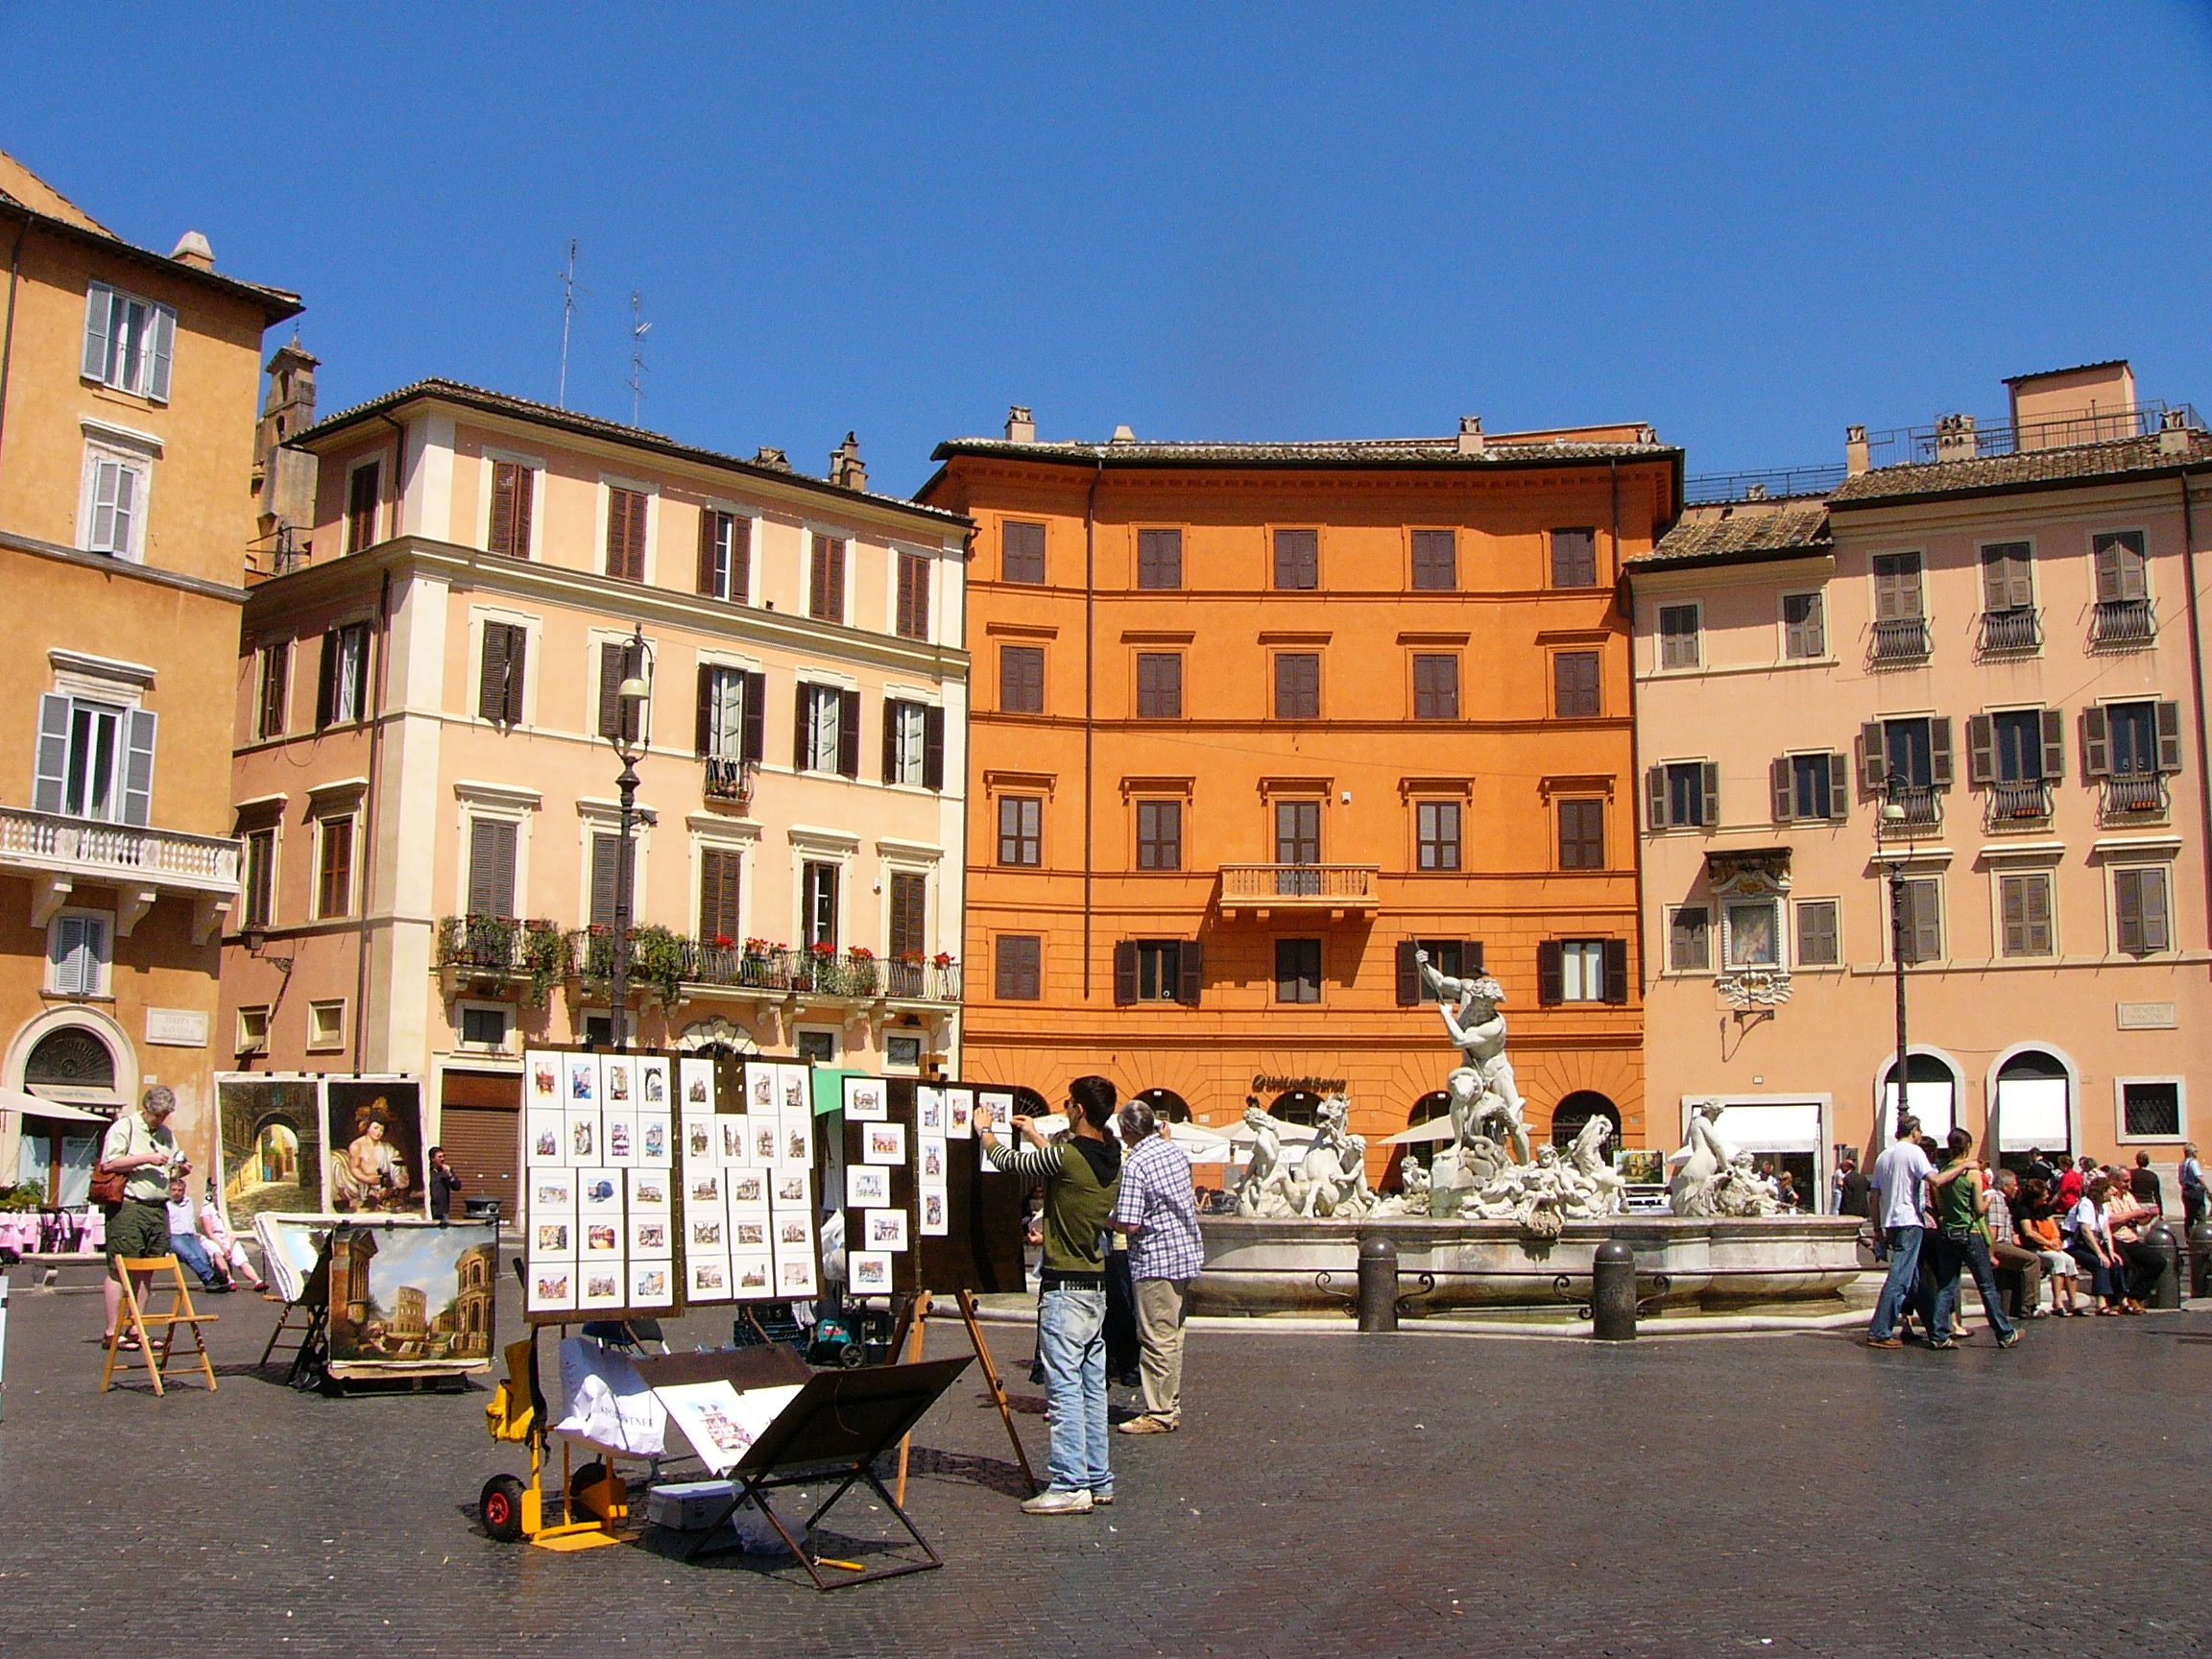
architecture, road, street, town, city, cityscape, downtown, plaza, square, italy, tourism, public space, rome, tourists, infrastructure, culture, town square, neighbourhood, urban area, human settlement